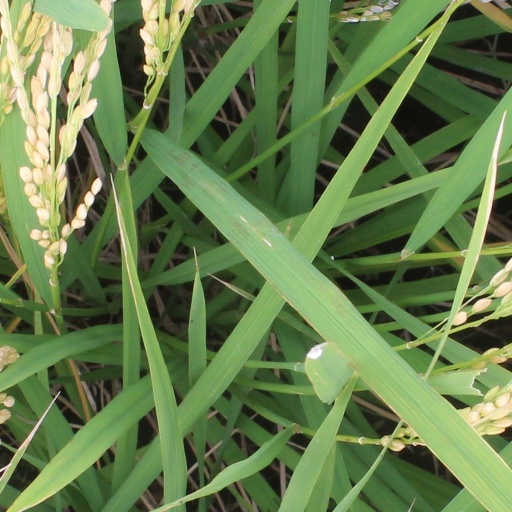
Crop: rice